Magnificent Mile

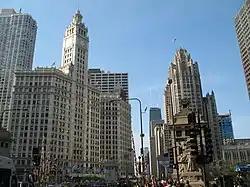
The view north from the foot of the Magnificent Mile in the Michigan–Wacker Historic District: the Beaux Arts Wrigley Building (left) and neo-Gothic Tribune Tower

After the Great Chicago Fire of 1871, State Street (anchored by Marshall Field's) in the downtown Loop, especially the Loop Retail Historic District, was the city's retailing center. The convenience of mass transit including streetcars and elevated trains, supported a retail corridor along State Street from Lake Street to Van Buren Street.